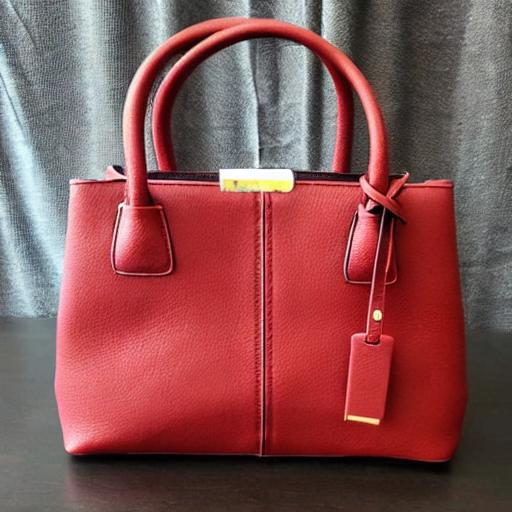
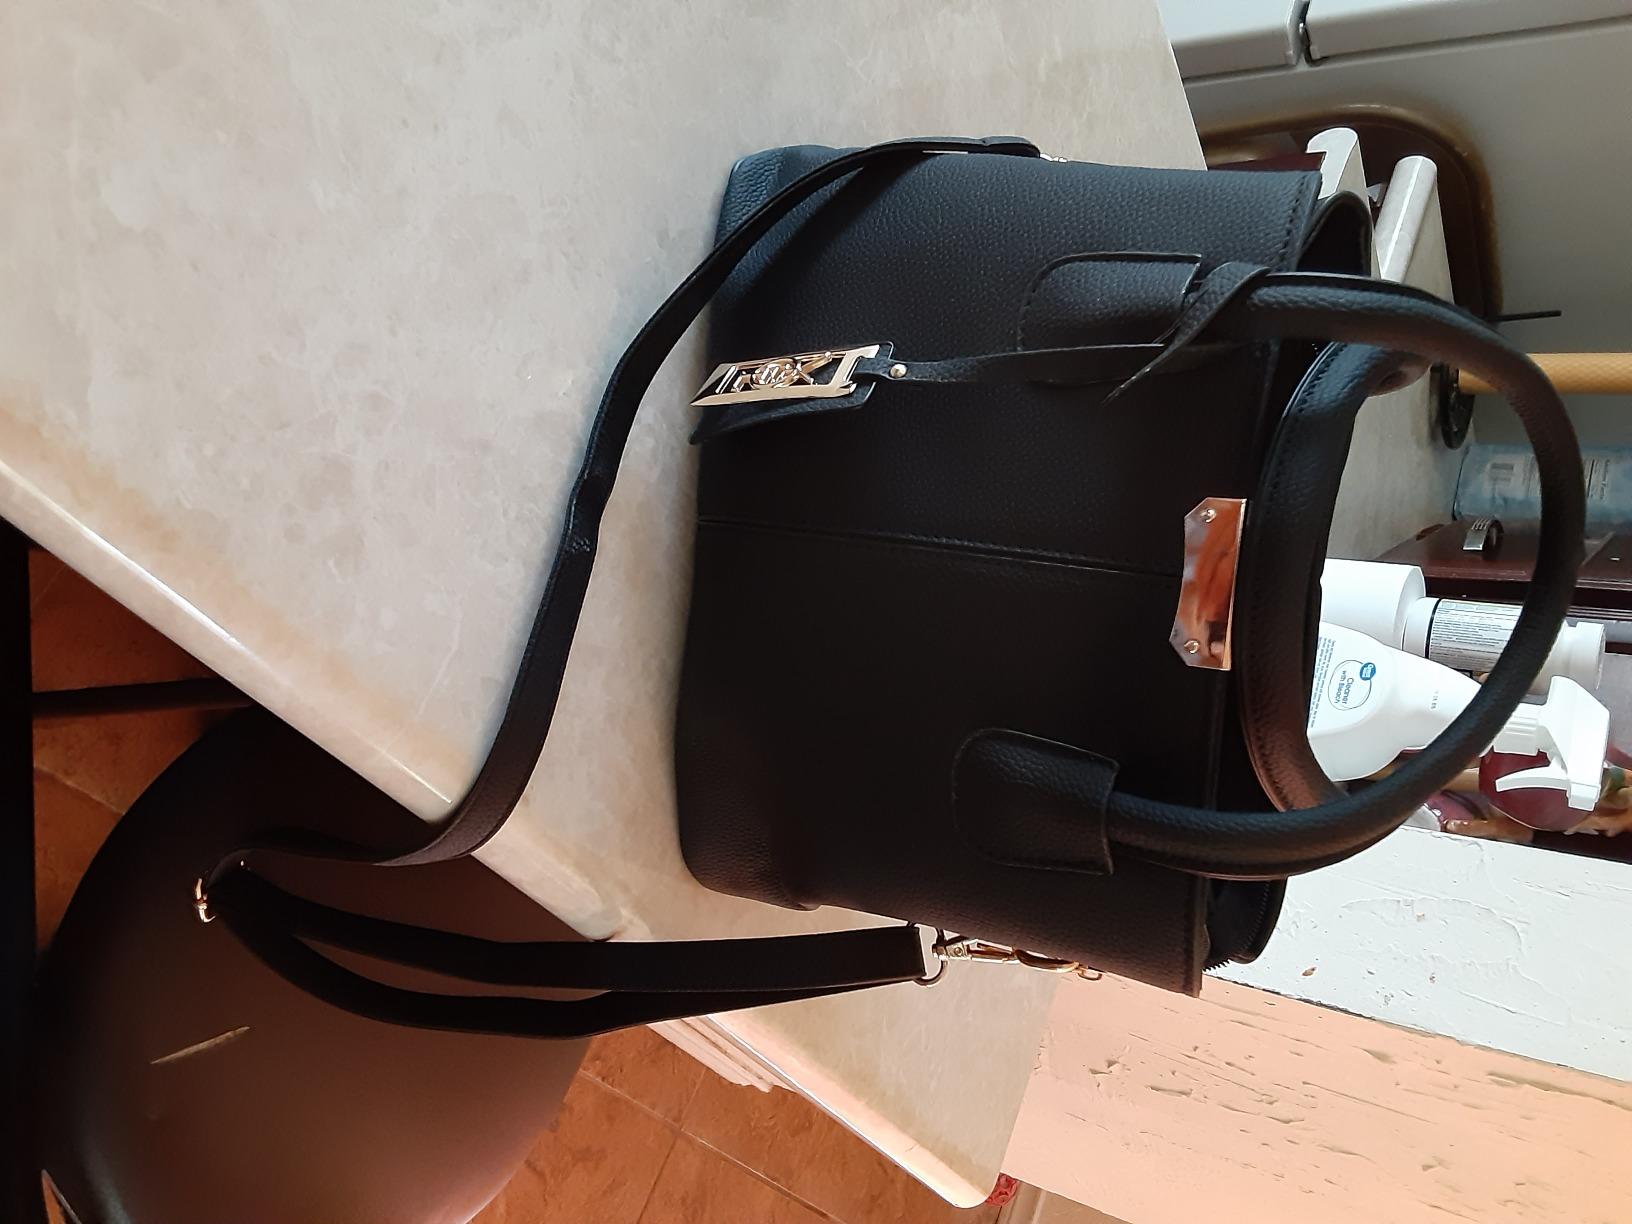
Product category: accessories_handbag
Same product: no